Nikolai Tolstykh

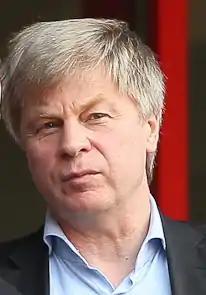
Tolstykh in 2013

Nikolai Aleksandrovich Tolstykh (born 30 January 1956) is a Russian football administrator and a former player.